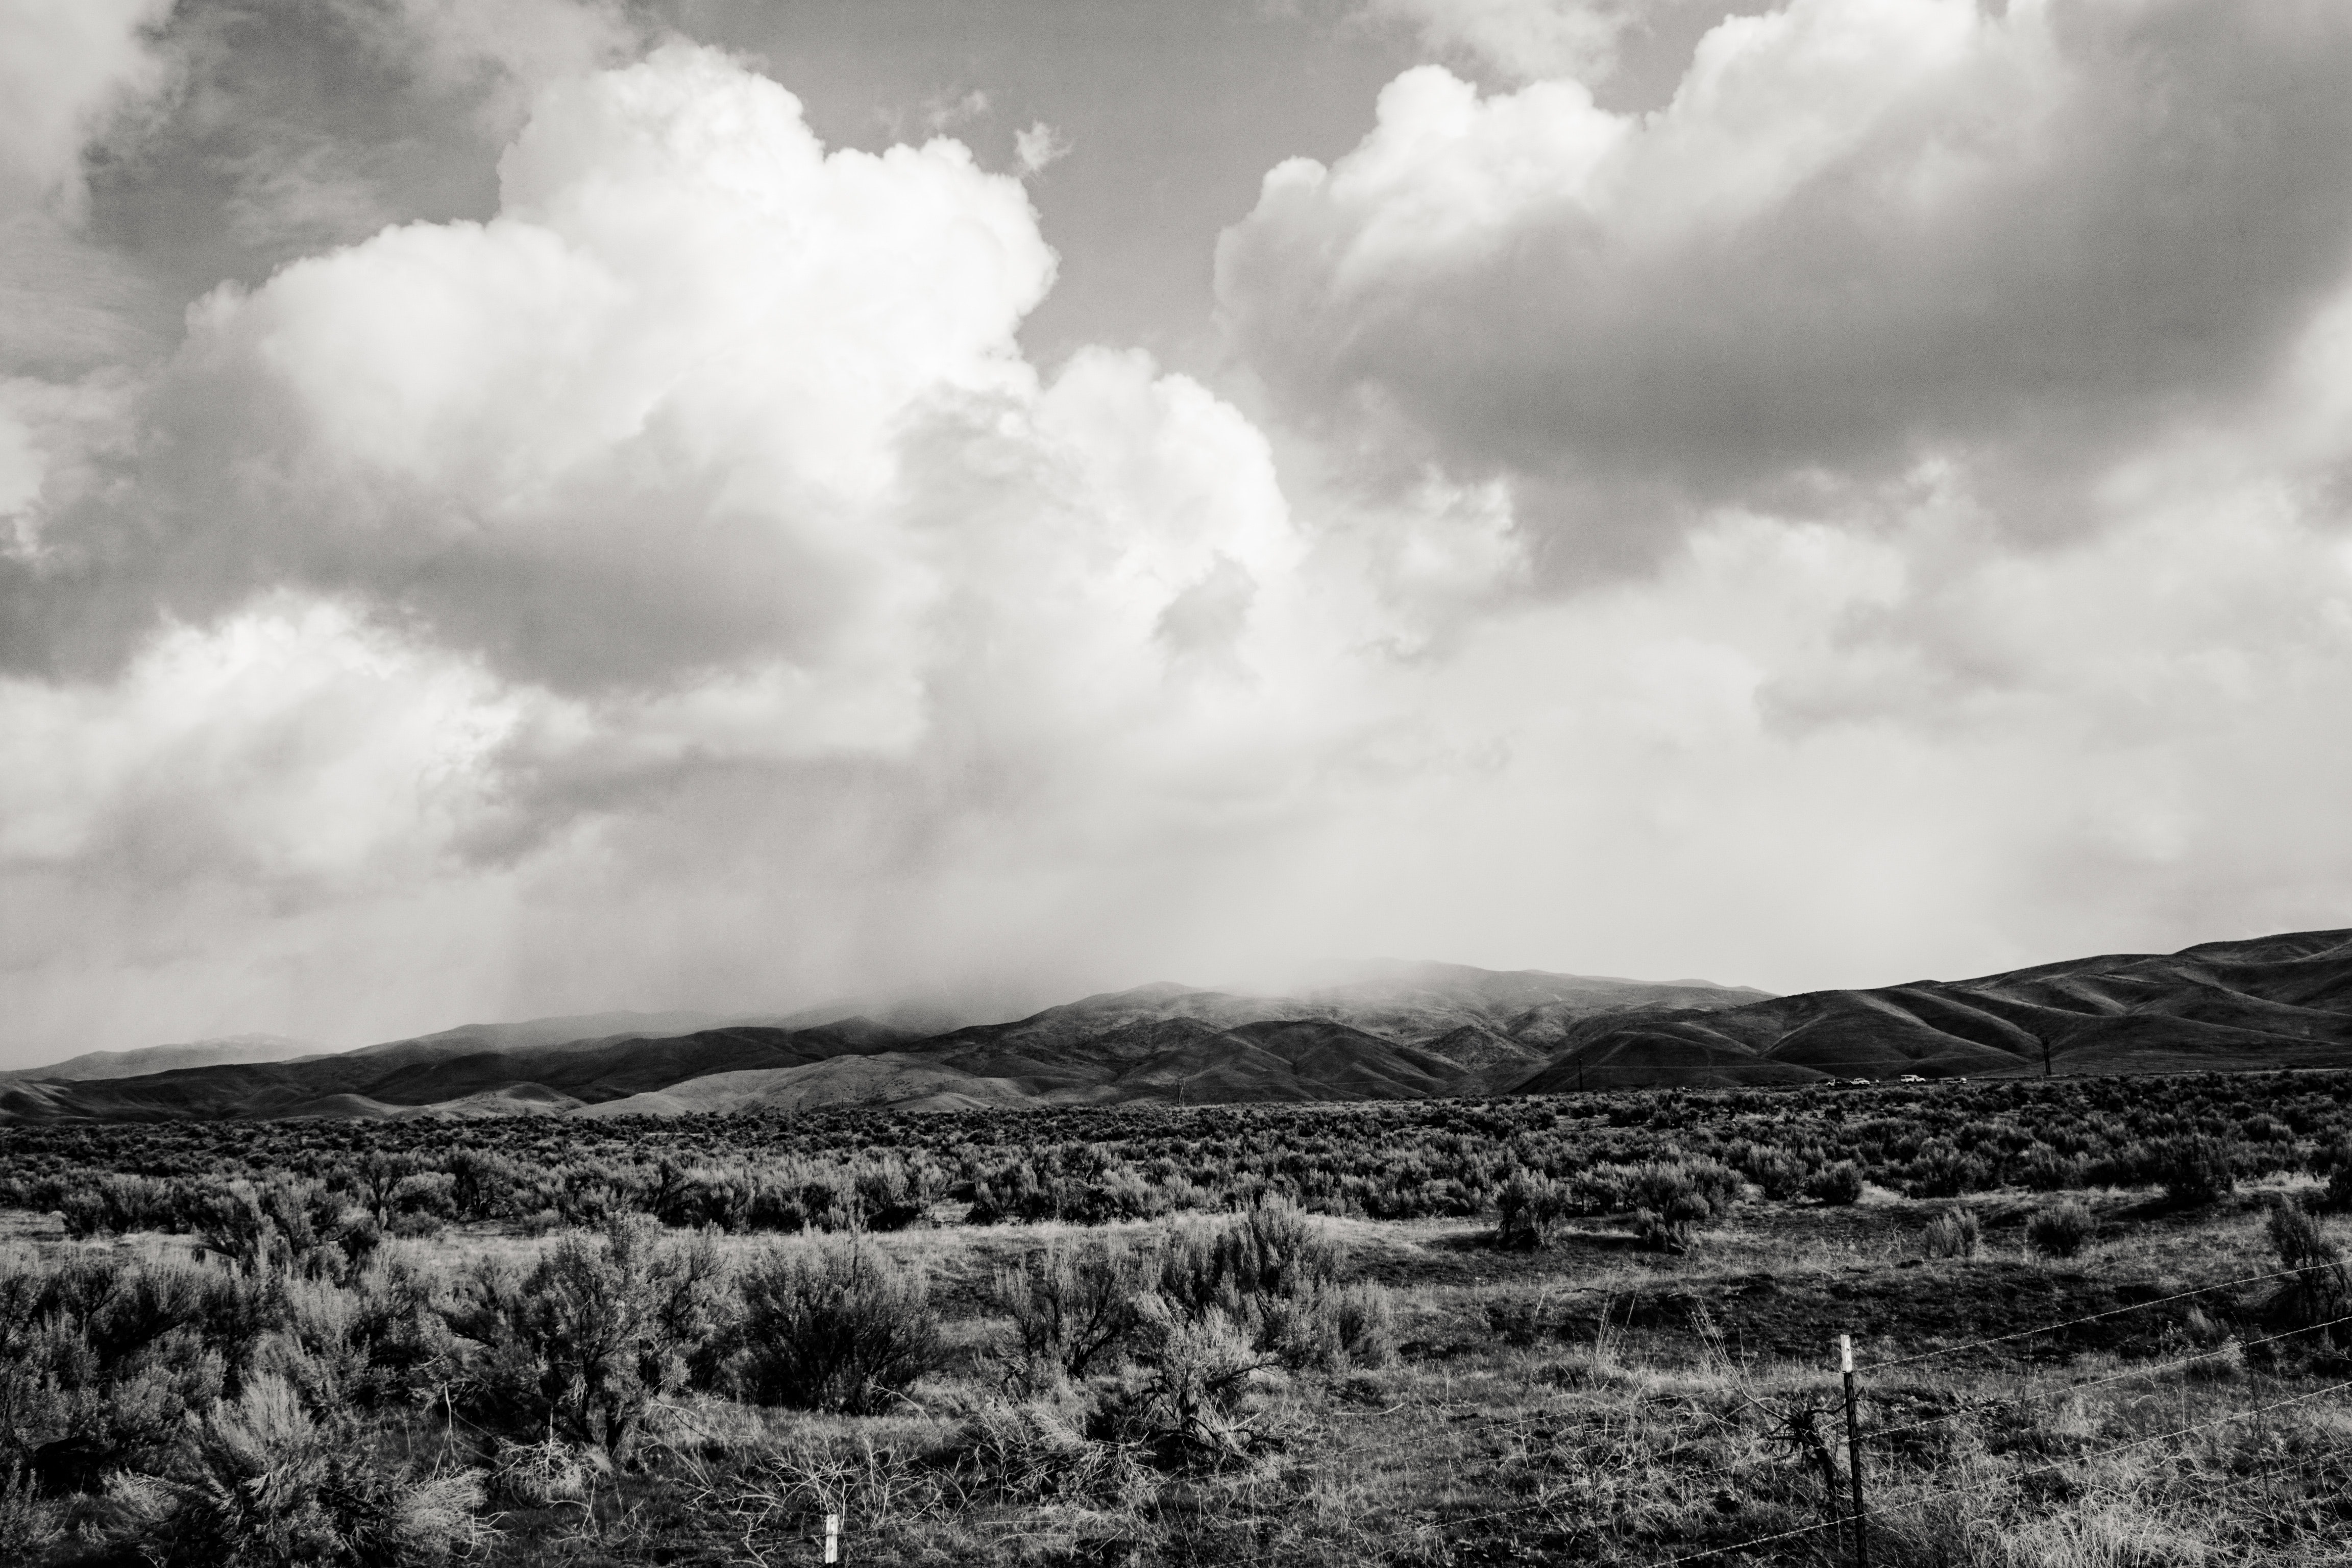
sky, cloud, white, black, nature, black and white, natural landscape, monochrome photography, monochrome, tree, highland, cumulus, landscape, hill, photography, grass, rural area, fell, horizon, atmosphere, mountain, meteorological phenomenon, stock photography, plant, national park, plain, grassland, world, field, style